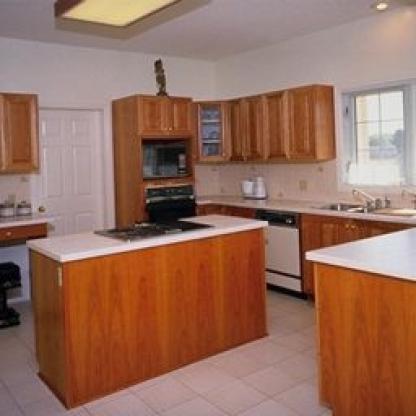
Scene: Indoor